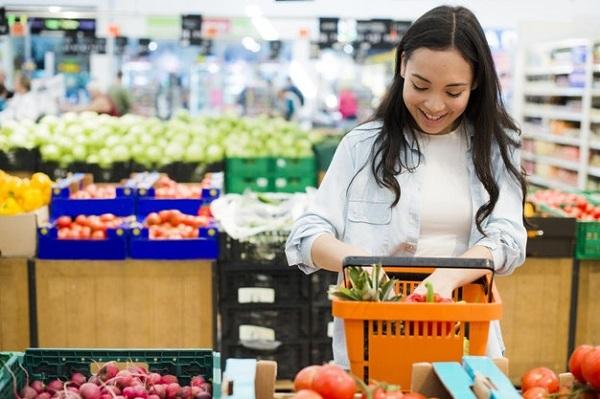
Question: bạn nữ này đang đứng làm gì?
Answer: đang lựa trái cây để vào trong giỏ đồ